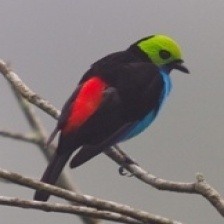
Species: PARADISE TANAGER
Scientific name: TANGARA CHILENSIS